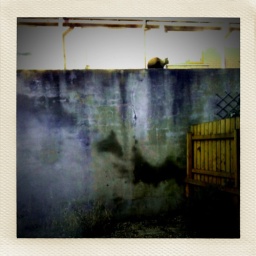
A cat sitting on a water discoloured wall, watching for birds arriving at a bird table just over the fence.